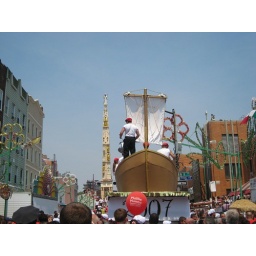
the boat of the Turk and the bishop's tower meet in the center and spin around each other